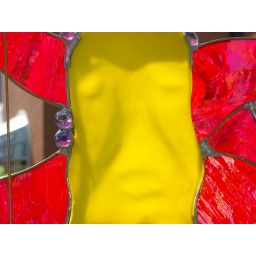
all yellow in the face